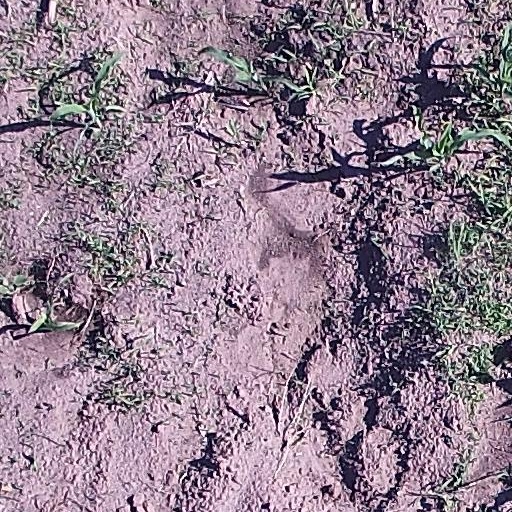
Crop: maize; corn